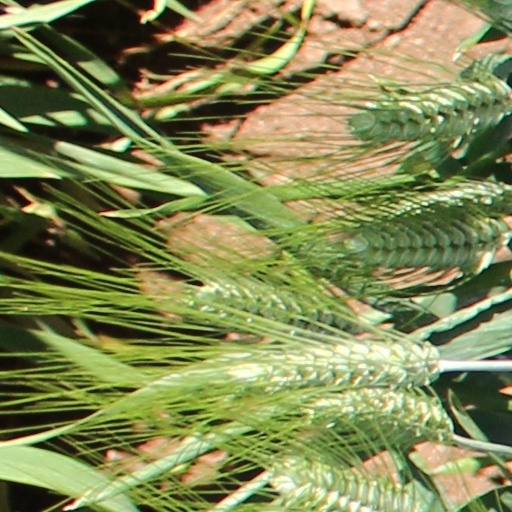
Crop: wheat